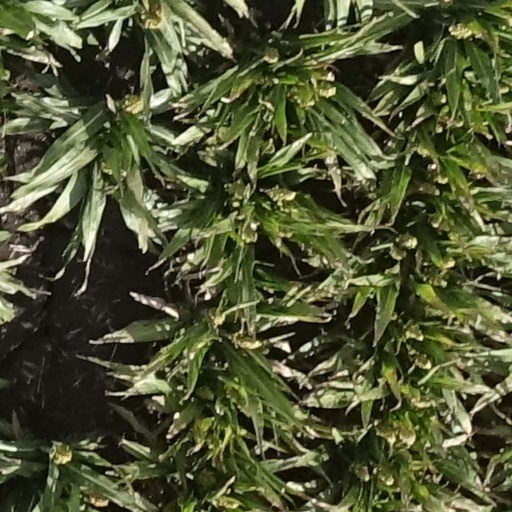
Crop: sorghum